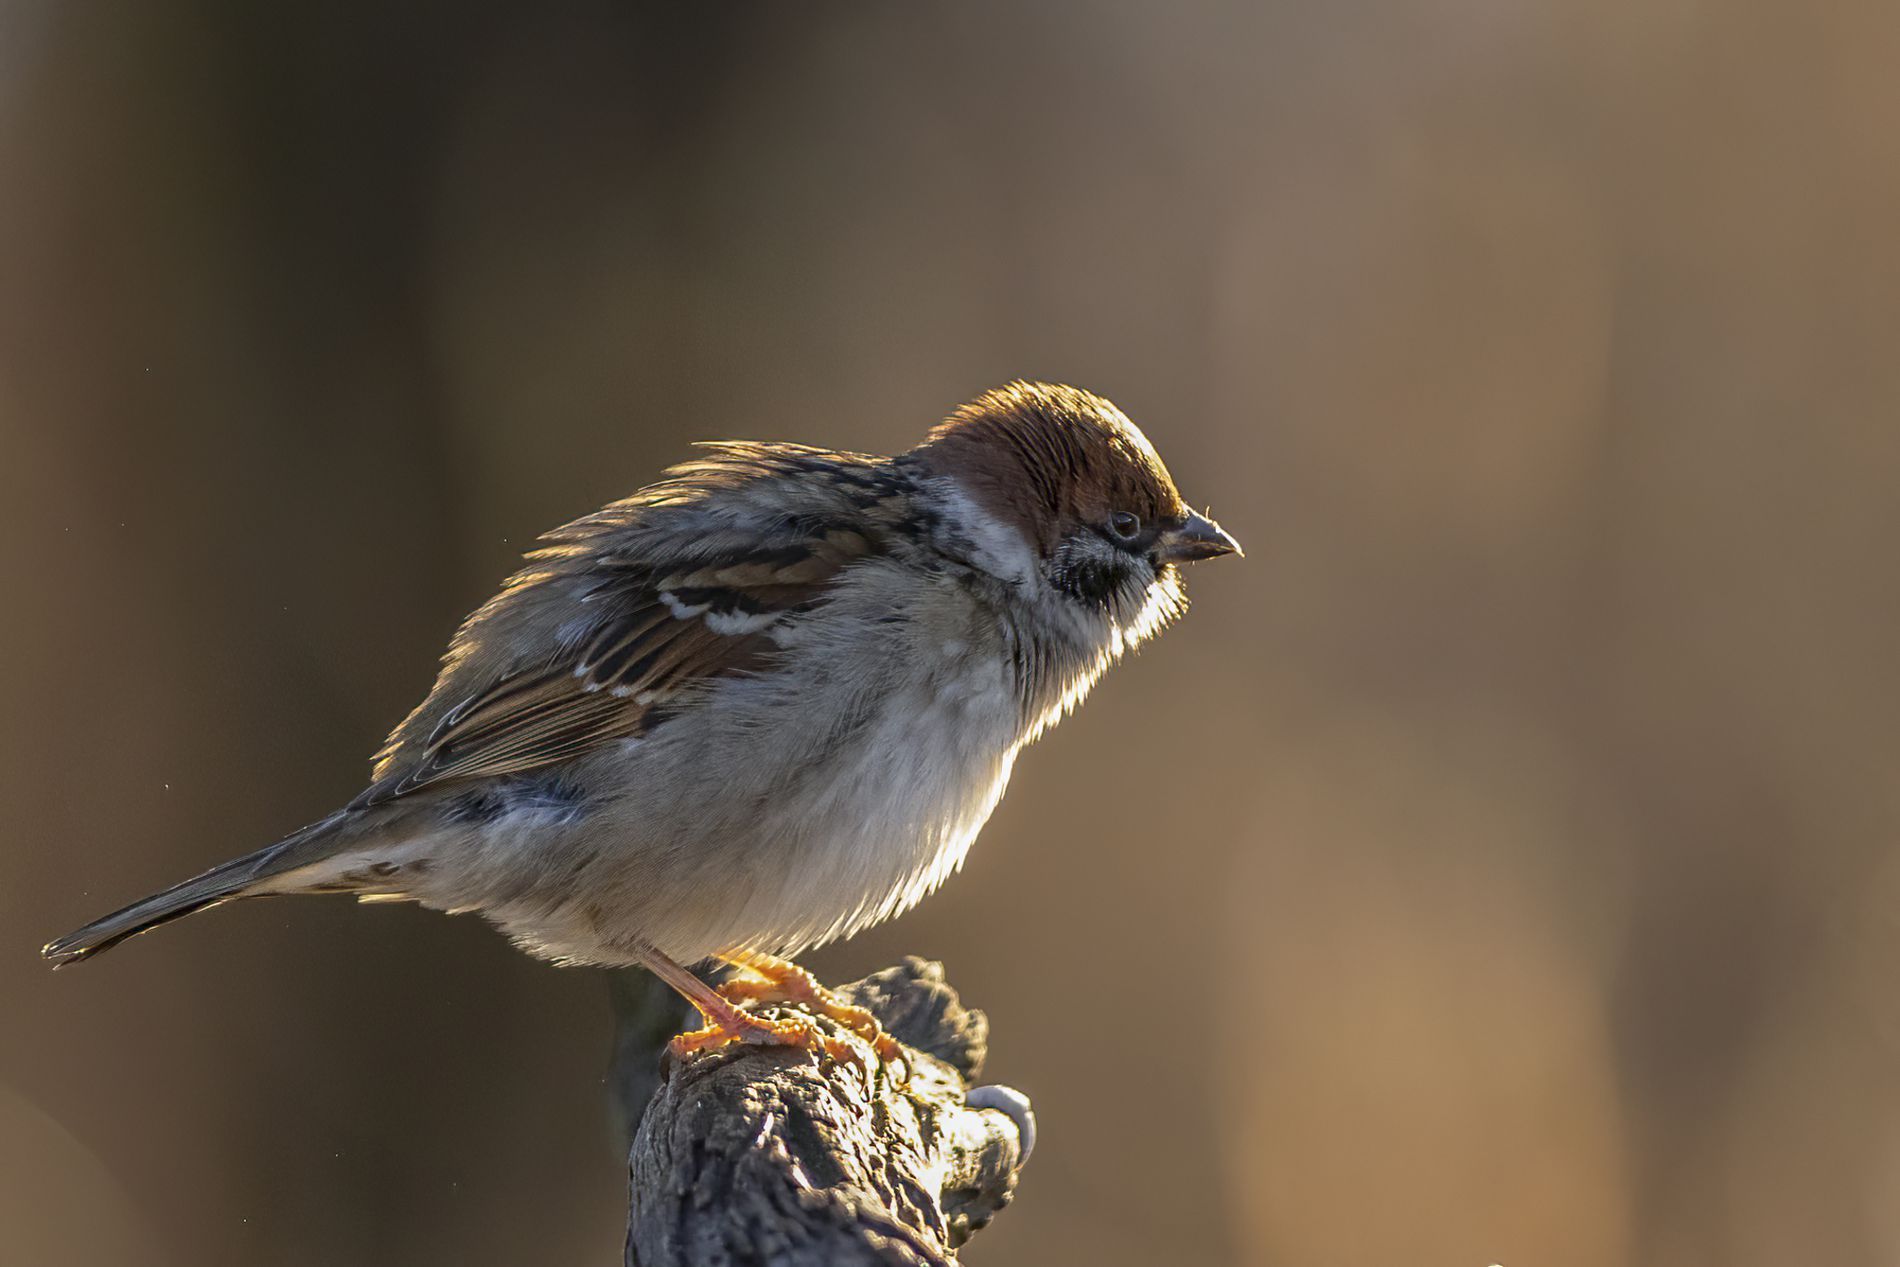
Little sparrow
The image shows a shot taken to a sparrow standing on a branch. The sparrow has brown feather and a small black beak facing the sunlight. The background is blurry making the sparrow the main focus of the image.
The image shows a close up shot to a sparrow standing on a branch facing sunlight. The sparrow is taking position to be ready to fly at anytime. The whole image colors are in harmony, the brown feather of the sparrow and the brown background with the golden sunlight, this gives the image warmth and make it look like a professional shot.
Labels: Animal, Bird, Finch, Anthus, Sparrow, Wren, branch, background, beak
Camera: Canon Canon EOS R6m2
Lens: EF300mm f/2.8L IS USM, Canon EF 300mm f/2.8L IS
Aperture: F2.8
Exposure: 1/5000 sec
ISO: 2000
Focal length: 300.0 mm